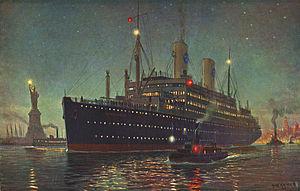
Alexander Kircher, dit Alex Kircher, est un peintre et illustrateur autrichien né à Trieste le 26 février 1867 et mort à Berlin le 16 septembre 1939.